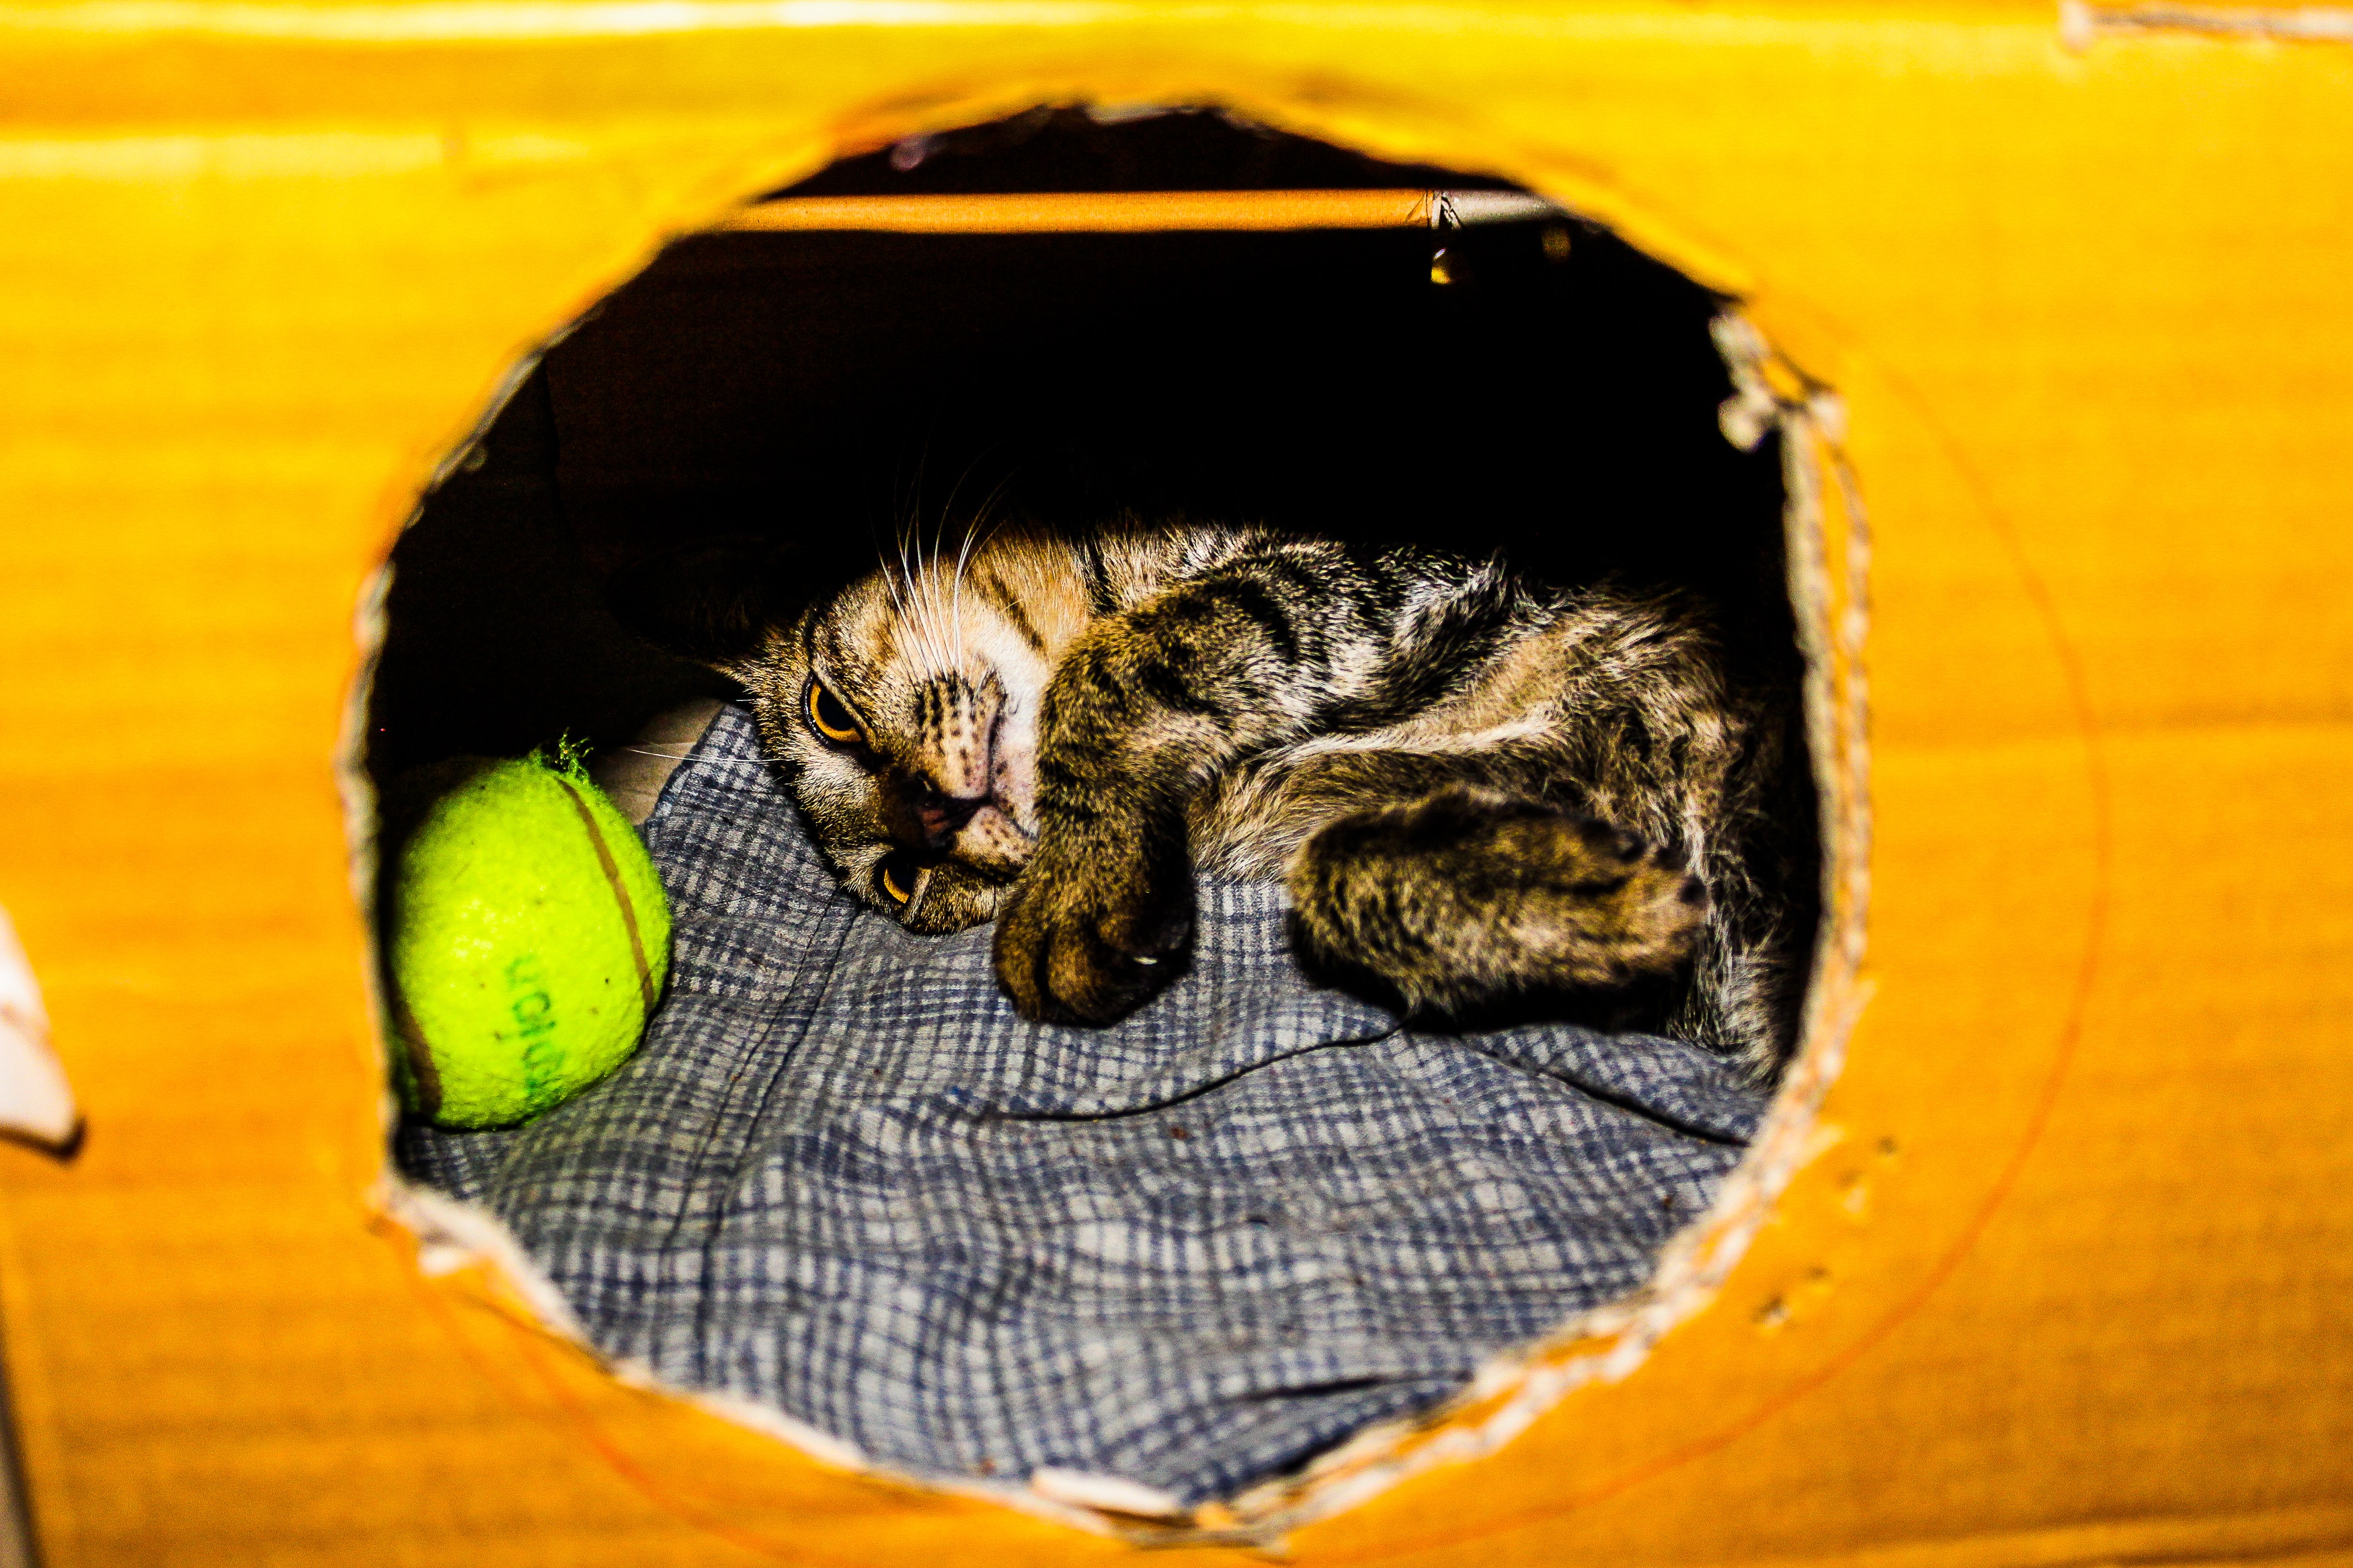
cat, small to medium sized cats, felidae, yellow, kitten, european shorthair, tabby cat, carnivore, domestic short haired cat, american shorthair, whiskers, wild cat